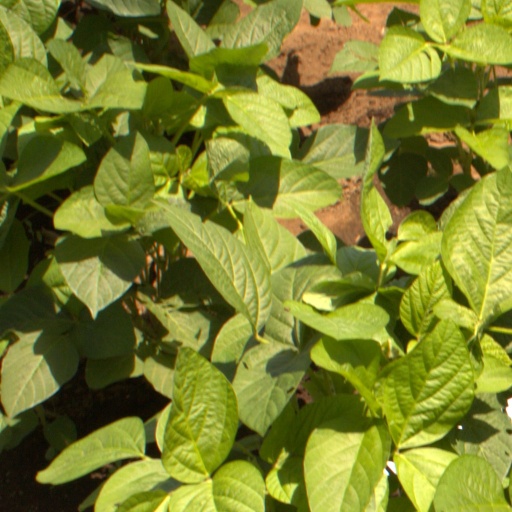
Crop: soybean